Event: Nepal Earthquake
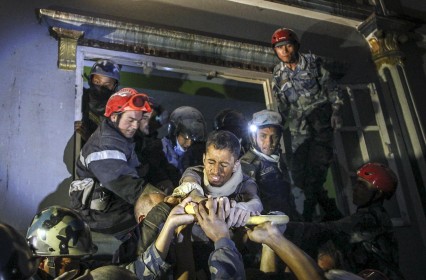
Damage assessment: damage